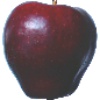
Label: Apple Red Delicious 1